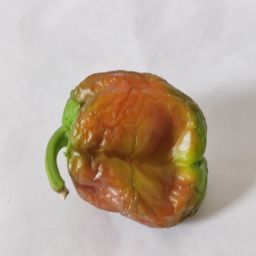
Crop: Bell Pepper
Quality: Old